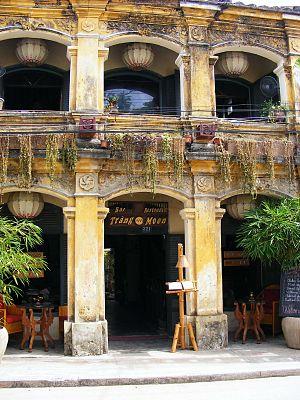
L’Indochine française est un territoire de l'ancien empire colonial français, dont elle était la possession la plus riche et la plus peuplée. Officiellement nommée Union indochinoise puis Fédération indochinoise, elle fut fondée en 1887 et regroupait, jusqu'à sa disparition en 1954, diverses entités possédées ou dominées par la France en Extrême-Orient : trois pays d'Asie du Sud-Est aujourd'hui indépendants, le Vietnam, le Laos et le Cambodge, ainsi qu'une portion de territoire chinois située dans l'actuelle province du Guangdong.